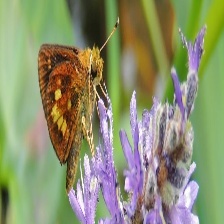
Species: WOOD SATYR
Butterfly family (ImageNet category): ringlet